RAF Barkston Heath

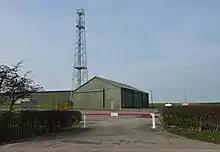
A communications mast, buildings and crash gate at RAF Barkston Heath.

The RAF Barkston Heath site extends to . It has three runways, 06/24 which is long, 10/28 which is long and 18/36 which is long, all constructed from asphalt.